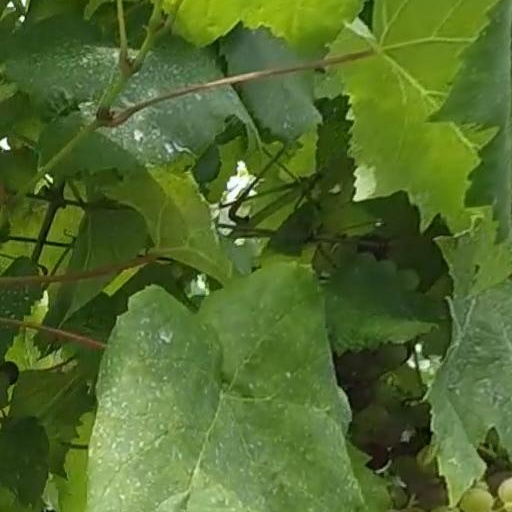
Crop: grape